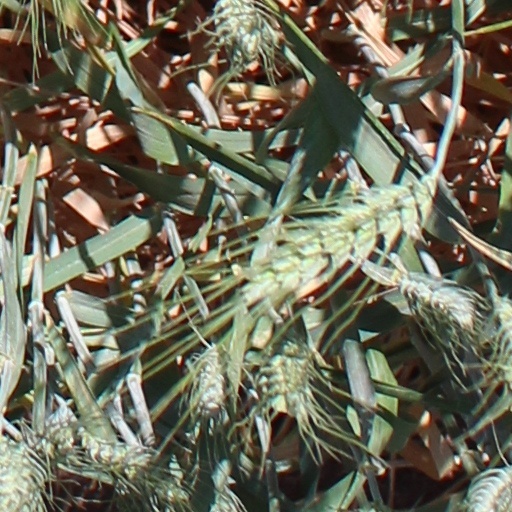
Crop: wheat